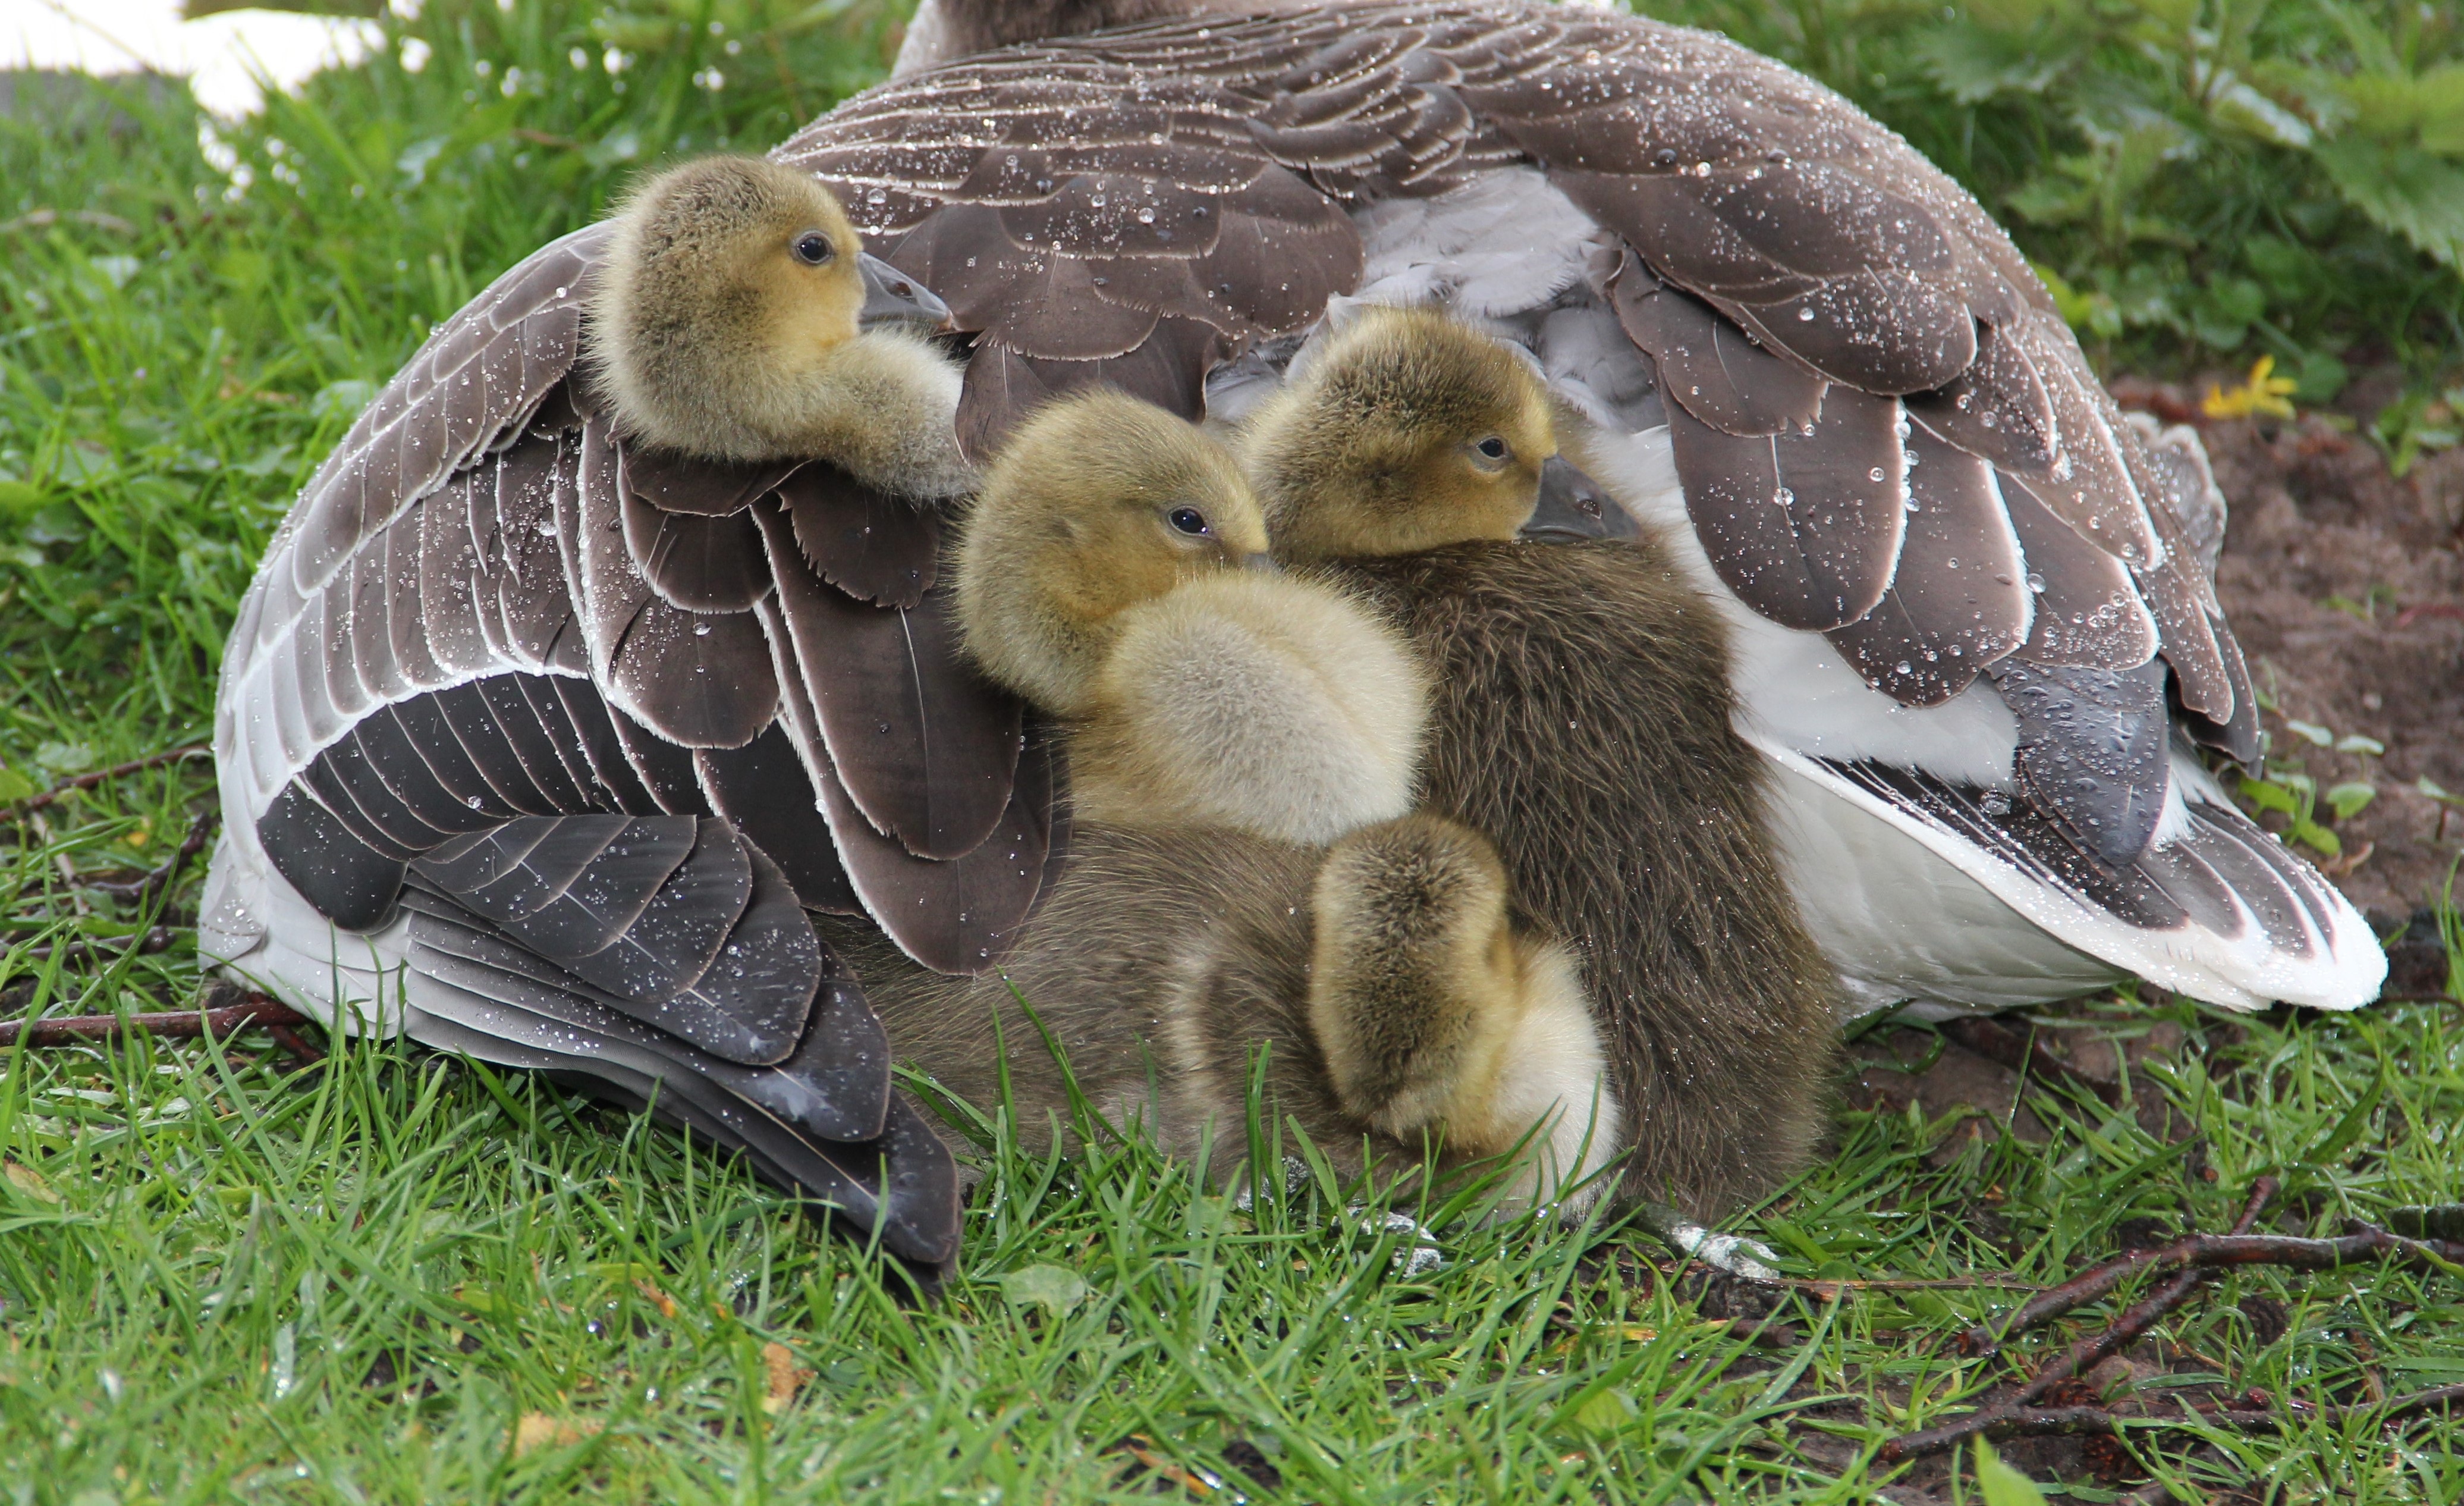
nature, bird, cute, pond, wildlife, young, spring, beak, small, park, close, fauna, plumage, poultry, duck, animals, goose, vertebrate, creature, bill, cuddly, waterfowl, chicks, species, water bird, animal world, time of year, wildlife photography, drop of water, mallard, baby birds, greylag goose, young animals, animal children, animal babies, at the lake, mother and children, ducks geese and swans, graugans chick, in plumage mother, domestic bird, protection against rain fluffy